History of the India national football team

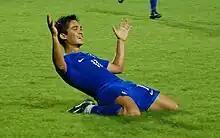
Sunil Chhetri celebrating after scoring during the 2008 AFC Challenge Cup.

In 1954, India returned to the Asian Games as defending champions in Manila. Despite their achievement three years prior, India were unable to go past the group stage as the team finished second in Group C during the tournament, two points behind Indonesia. Two years later, during the 1956 Summer Olympics, India went on to achieve the team's greatest result in a competitive tournament. The team finished in fourth place during the Summer Olympics football tournament, losing the bronze-medal match to Bulgaria 3–0. The tournament is also known for Neville D'Souza's hat-trick against Australia in the quarterfinals. D'Souza's hat-trick was the first hat-trick scored by an Asian in Olympic history and he was the highest goal scorer in that edition of the games along with Todor Veselinović of Yugoslavia and Dimitar Milanov of Bulgaria, 4 goals scored by each.